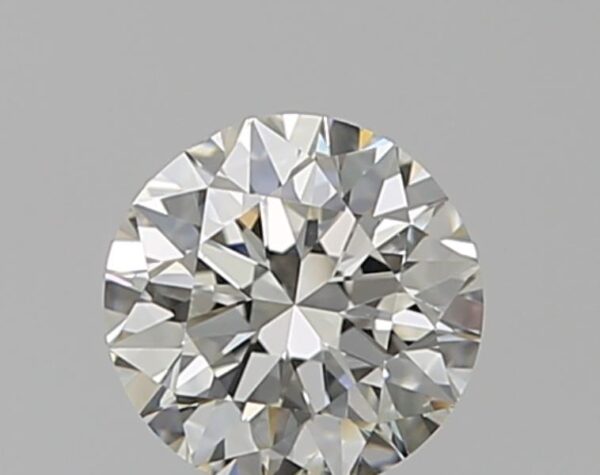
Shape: round
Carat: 0.5
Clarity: SI2
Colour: J
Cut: EX
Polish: EX
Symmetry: VG
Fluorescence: N
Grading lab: GIA
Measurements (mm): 5.03 x 5.09 x 3.19